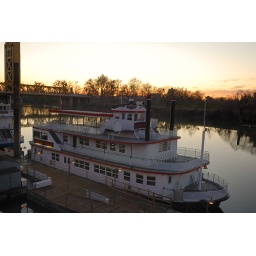
Sunset over the river boats